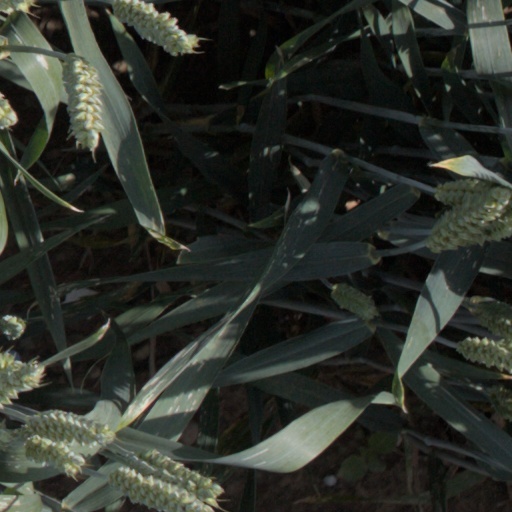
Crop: wheat